Break of gauge

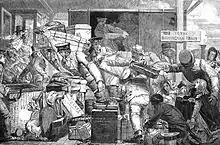
A cartoon depicting the "horrors of goods transfer" at the break of gauge at Gloucester in 1843

Where trains encounter a different gauge, such as at the borders between Spain and France or between Russia and China, the traditional solution has been transloading (often called transshipment in discussions of break of gauge), that is, the transfer of passengers and freight to cars on the other system. When transloading from one gauge to another, often the quantities of rolling stock are unbalanced between the two systems, leading to more idle rolling stock on one system than the other.